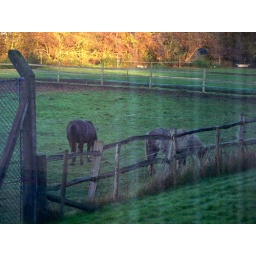
These 2 are in the field behind my current office location. Although am on the move again soon.